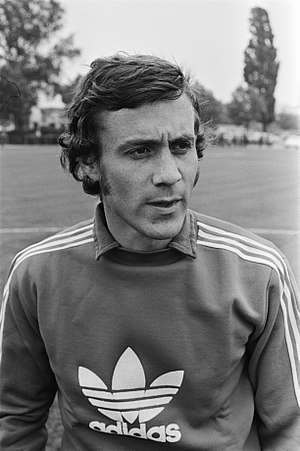
Ove Kindvall
Ove Kindvall er en tidligere svensk fodboldspiller, der spillede som angriber. Han var på klubplan tilknyttet IFK Norrköping og IFK Göteborg i hjemlandet, samt hollandske Feyenoord. Med Feyenoord vandt han to hollanske mesterskaber, samt Mesterholdenes Europa Cup i 1970. I finalen mod Celtic blev han tilmed matchvinder. I både 1968, 1969 og 1971 blev han topscorer i Æresdivisionen.